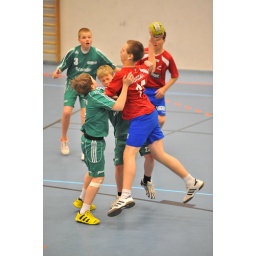
Akilles and Dicken Red played in the finals of the HC Fenix cup for 96-born boys this year.